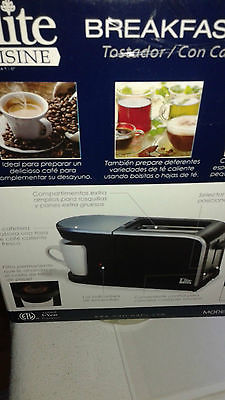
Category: toaster